South of Heaven (film)

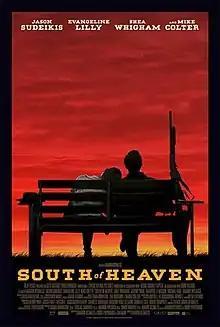
Theatrical release poster

South of Heaven is a 2021 American crime film directed by Aharon Keshales and co-written by Keshales, Navot Papushado, and Kai Mark. The film stars Jason Sudeikis, Evangeline Lilly, Mike Colter, Shea Whigham, Jeremy Bobb, Thaddeus J. Mixson, Michael Paré and Amaury Nolasco, and follows a recently paroled man (Sudeikis) whose plans to marry his terminally ill fiancée (Lilly) are halted by a corrupt parole officer (Whigham) and a local crime boss (Colter). It was released in the United States on October 8, 2021, by RLJE Films, to mixed reviews.